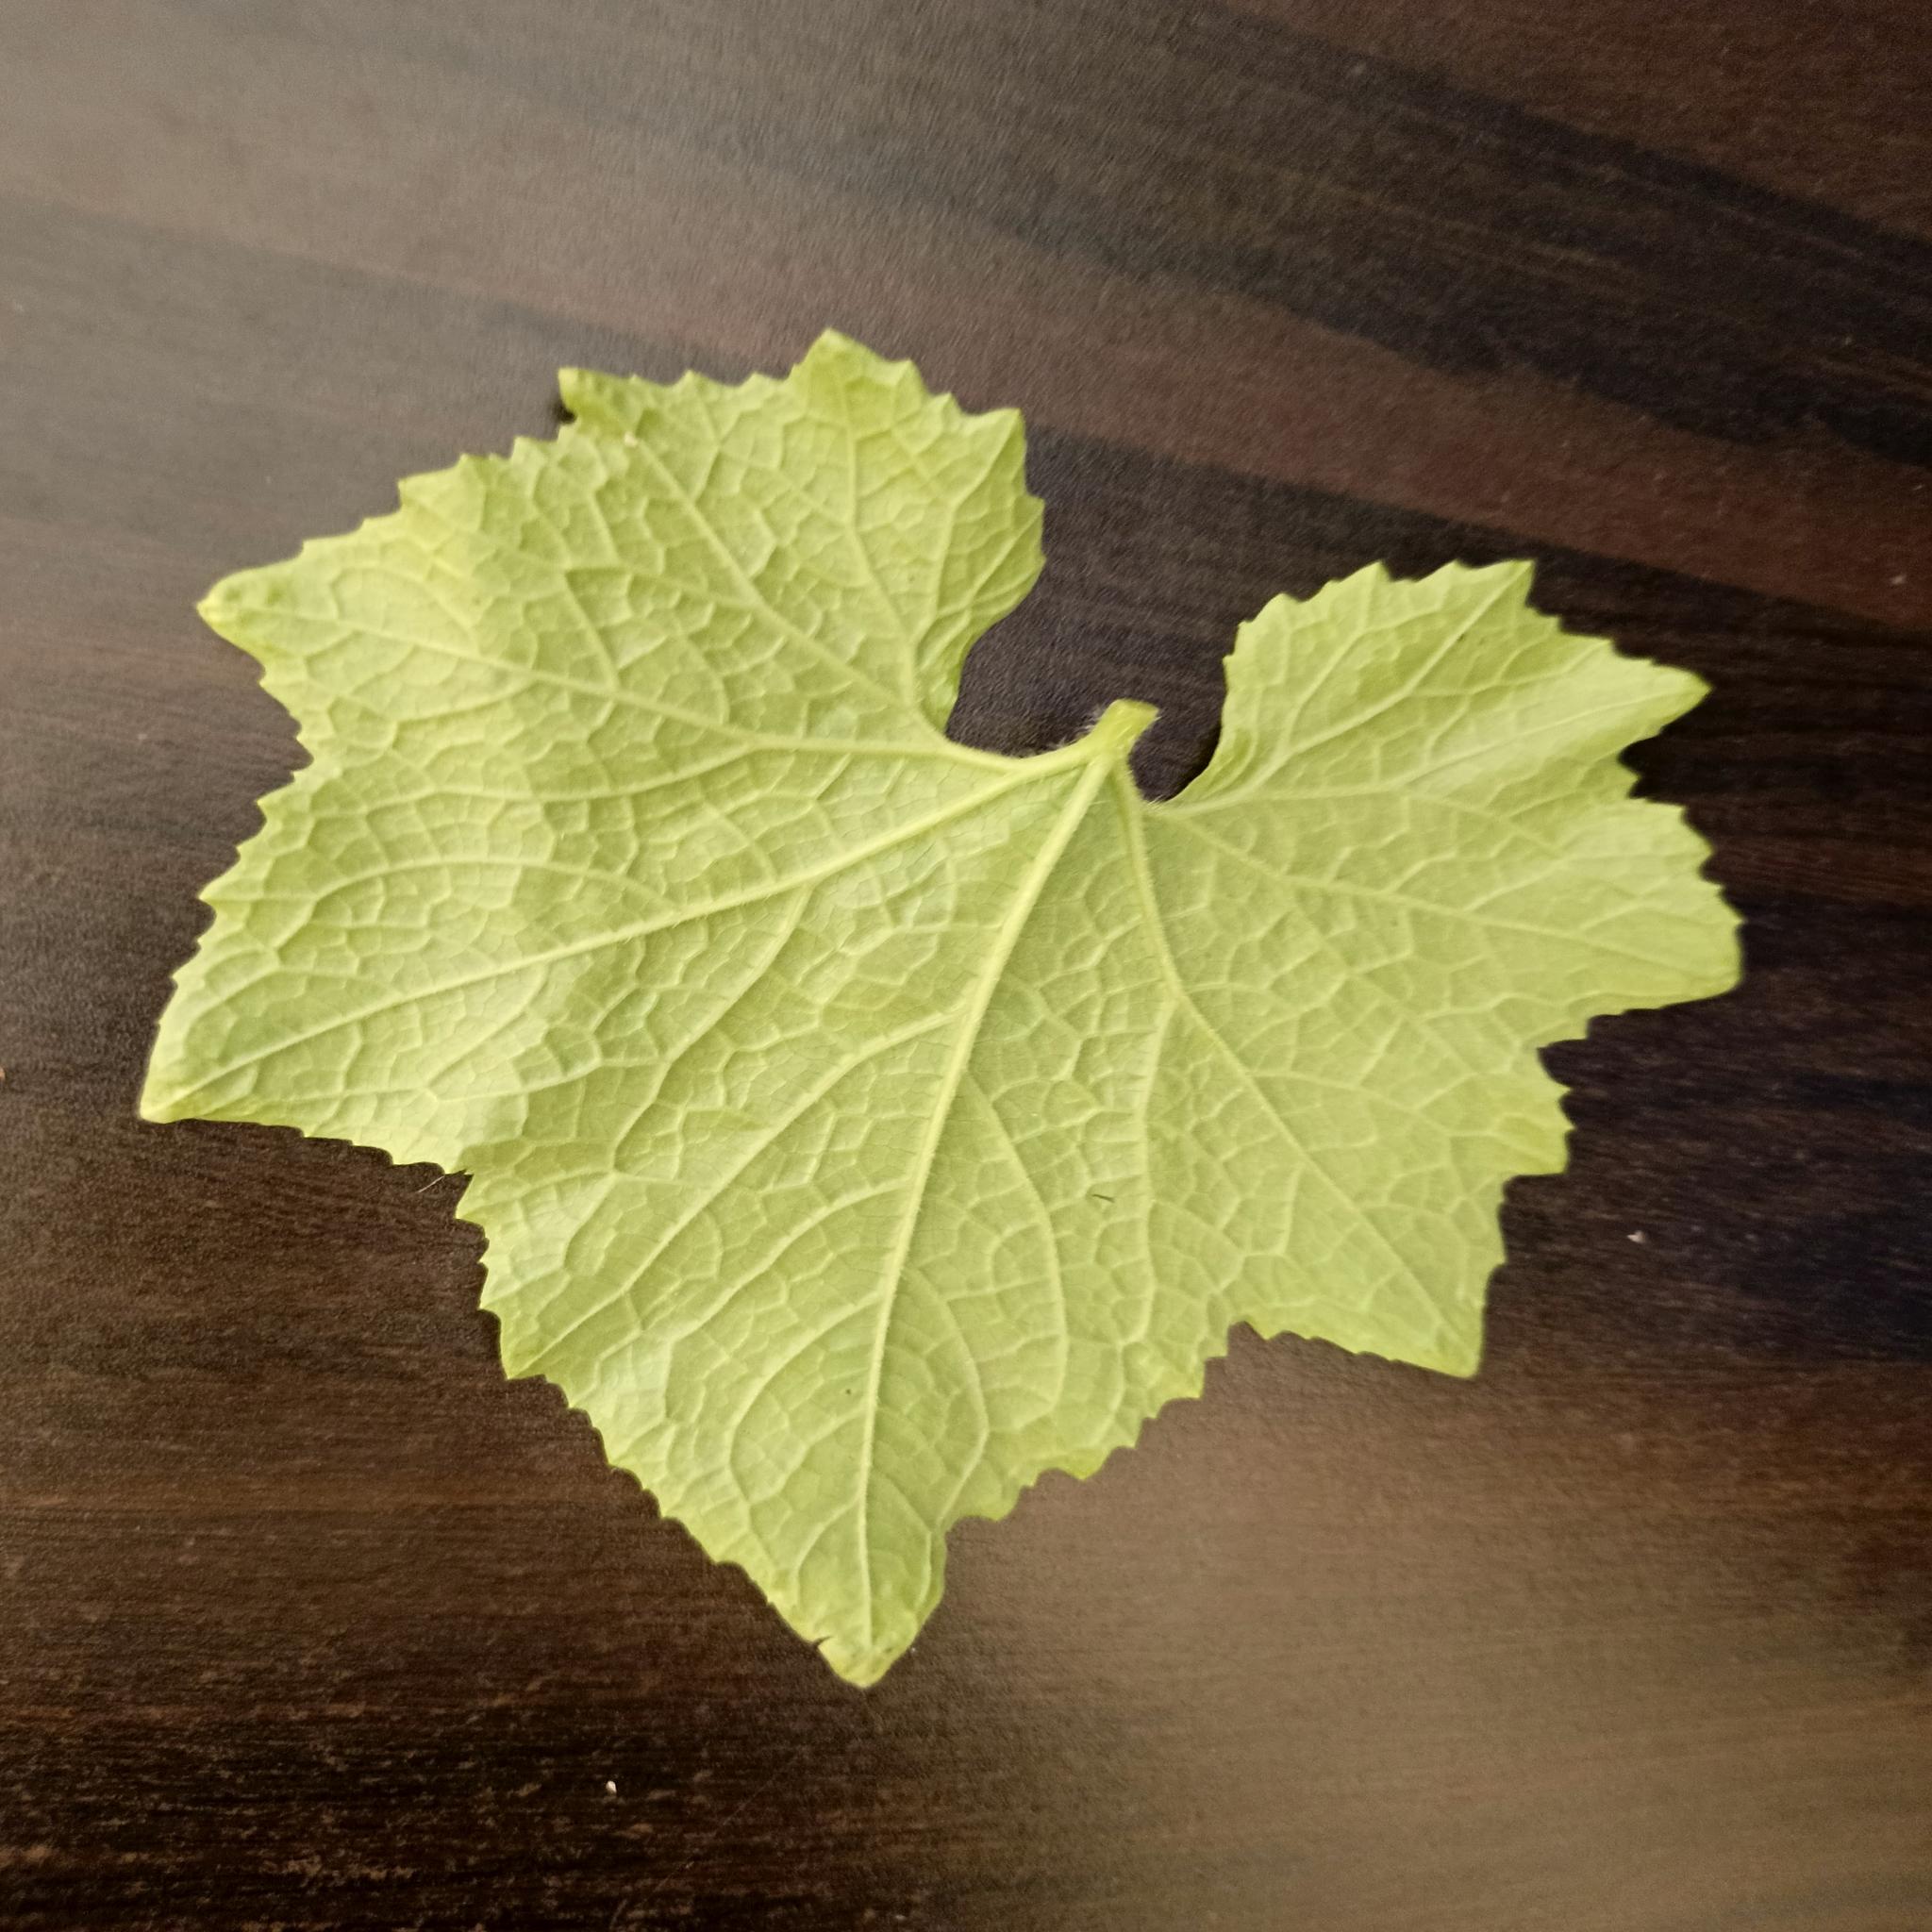
Label: Healthy